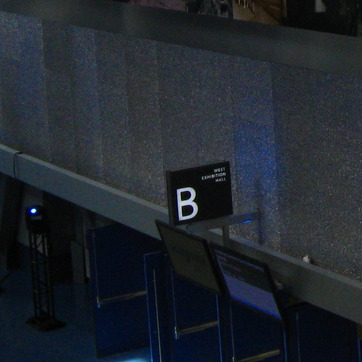
Material: plastic